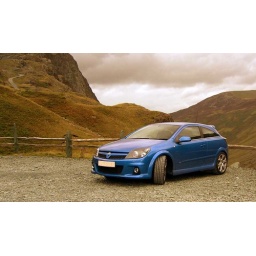
My car at a lead mine, top of Honister Pass, Lakedistrict.Some of the best and most challenging roads in the UK!